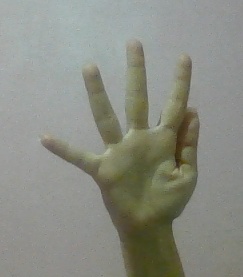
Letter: sheen